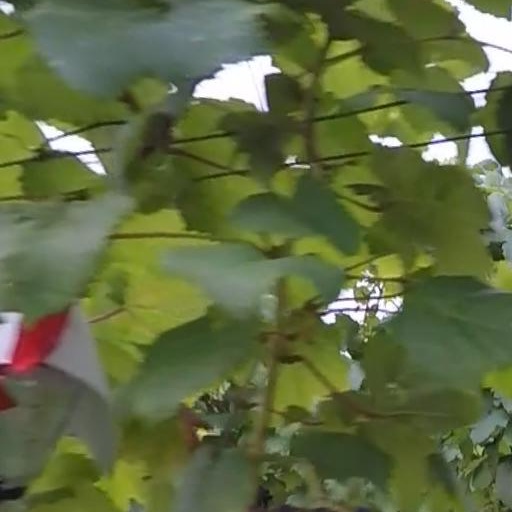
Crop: grape